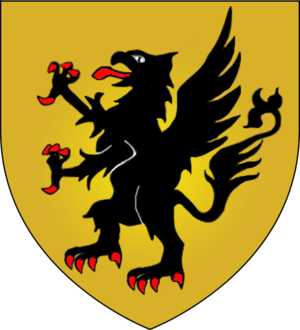
Armoiries de la commune luxembourgeoise de Kayl
Cette page donne les armoiries des communes du Luxembourg.
Kayl est une localité luxembourgeoise et le chef-lieu de la commune portant le même nom située dans le canton d'Esch-sur-Alzette. Il s'y trouve un petit lieu de pèlerinage en l'honneur de la Vierge Marie et des mineurs morts au fond.